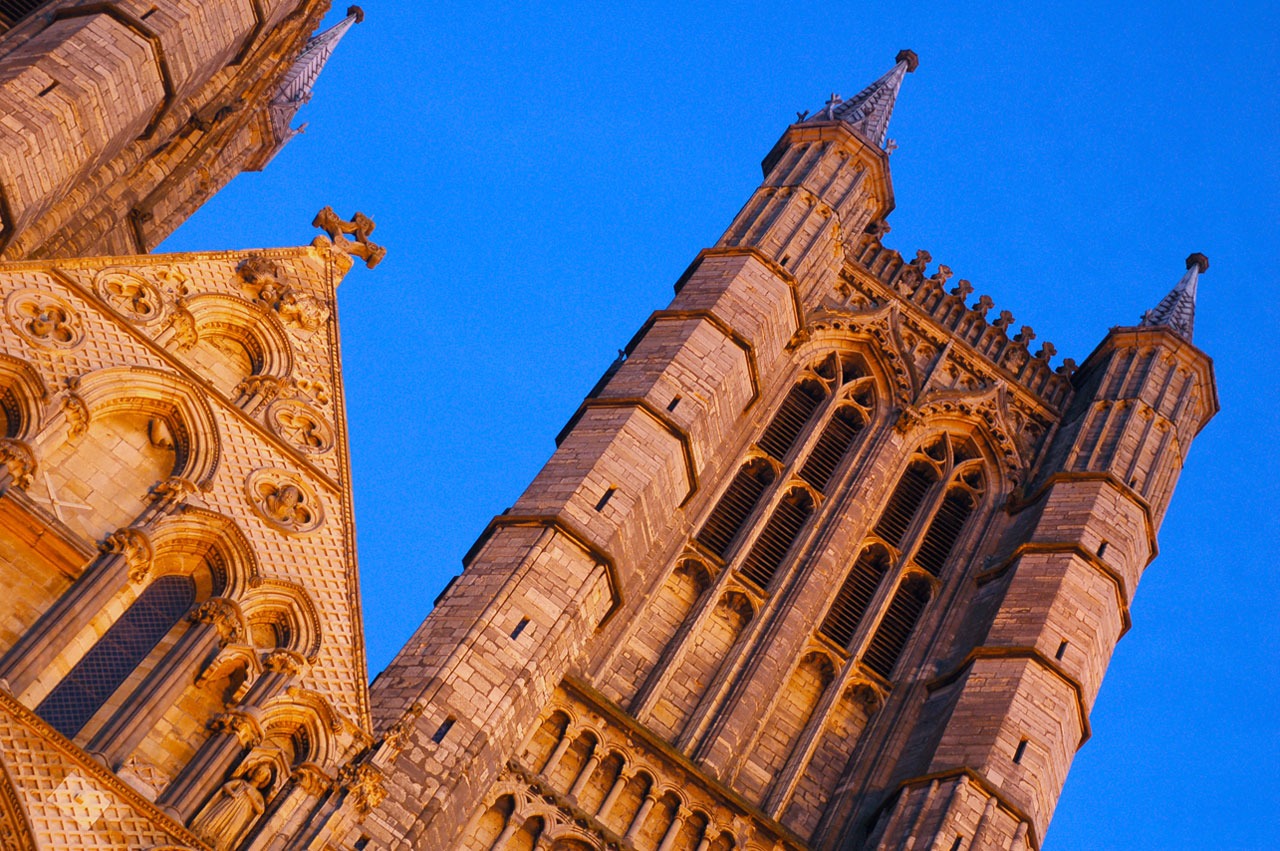
architecture, sky, sunset, building, tower, brown, landmark, blue, church, cathedral, place of worship, temple, spire, ancient history